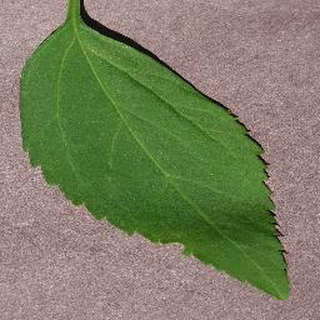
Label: healthy_cherry